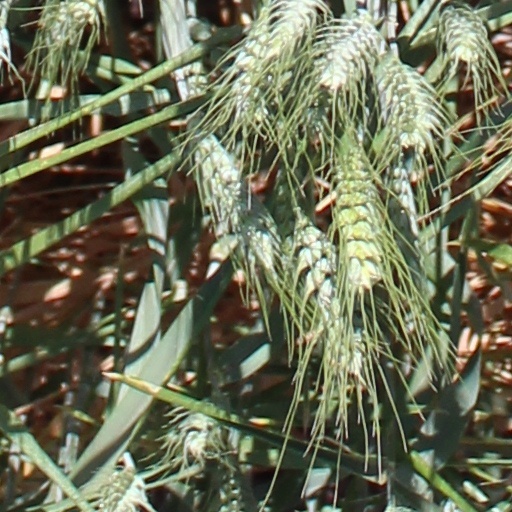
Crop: wheat